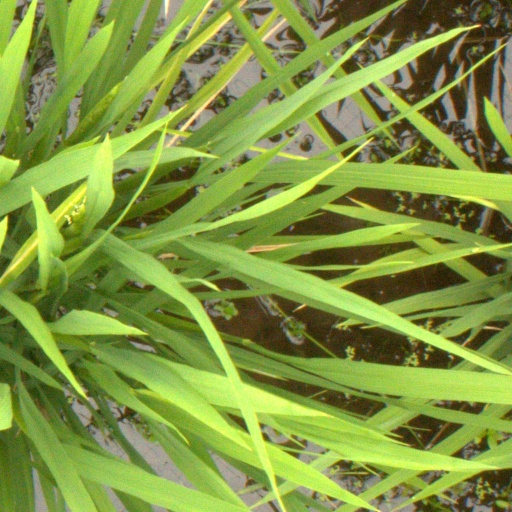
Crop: rice